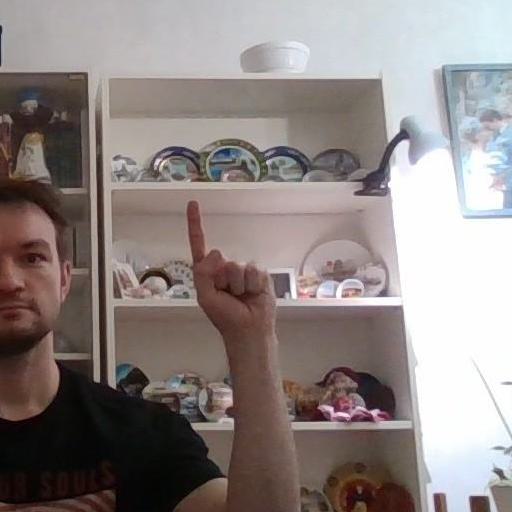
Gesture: one